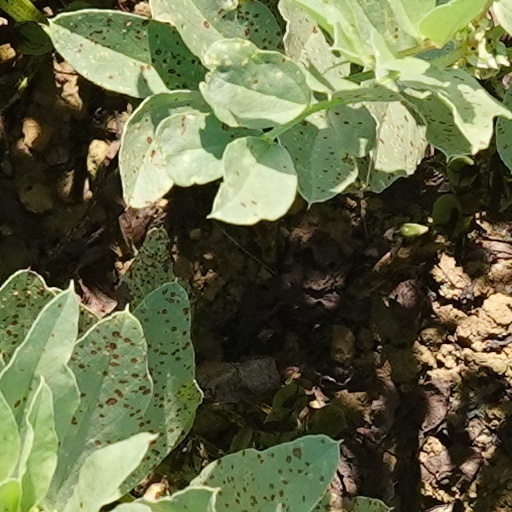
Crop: wheat